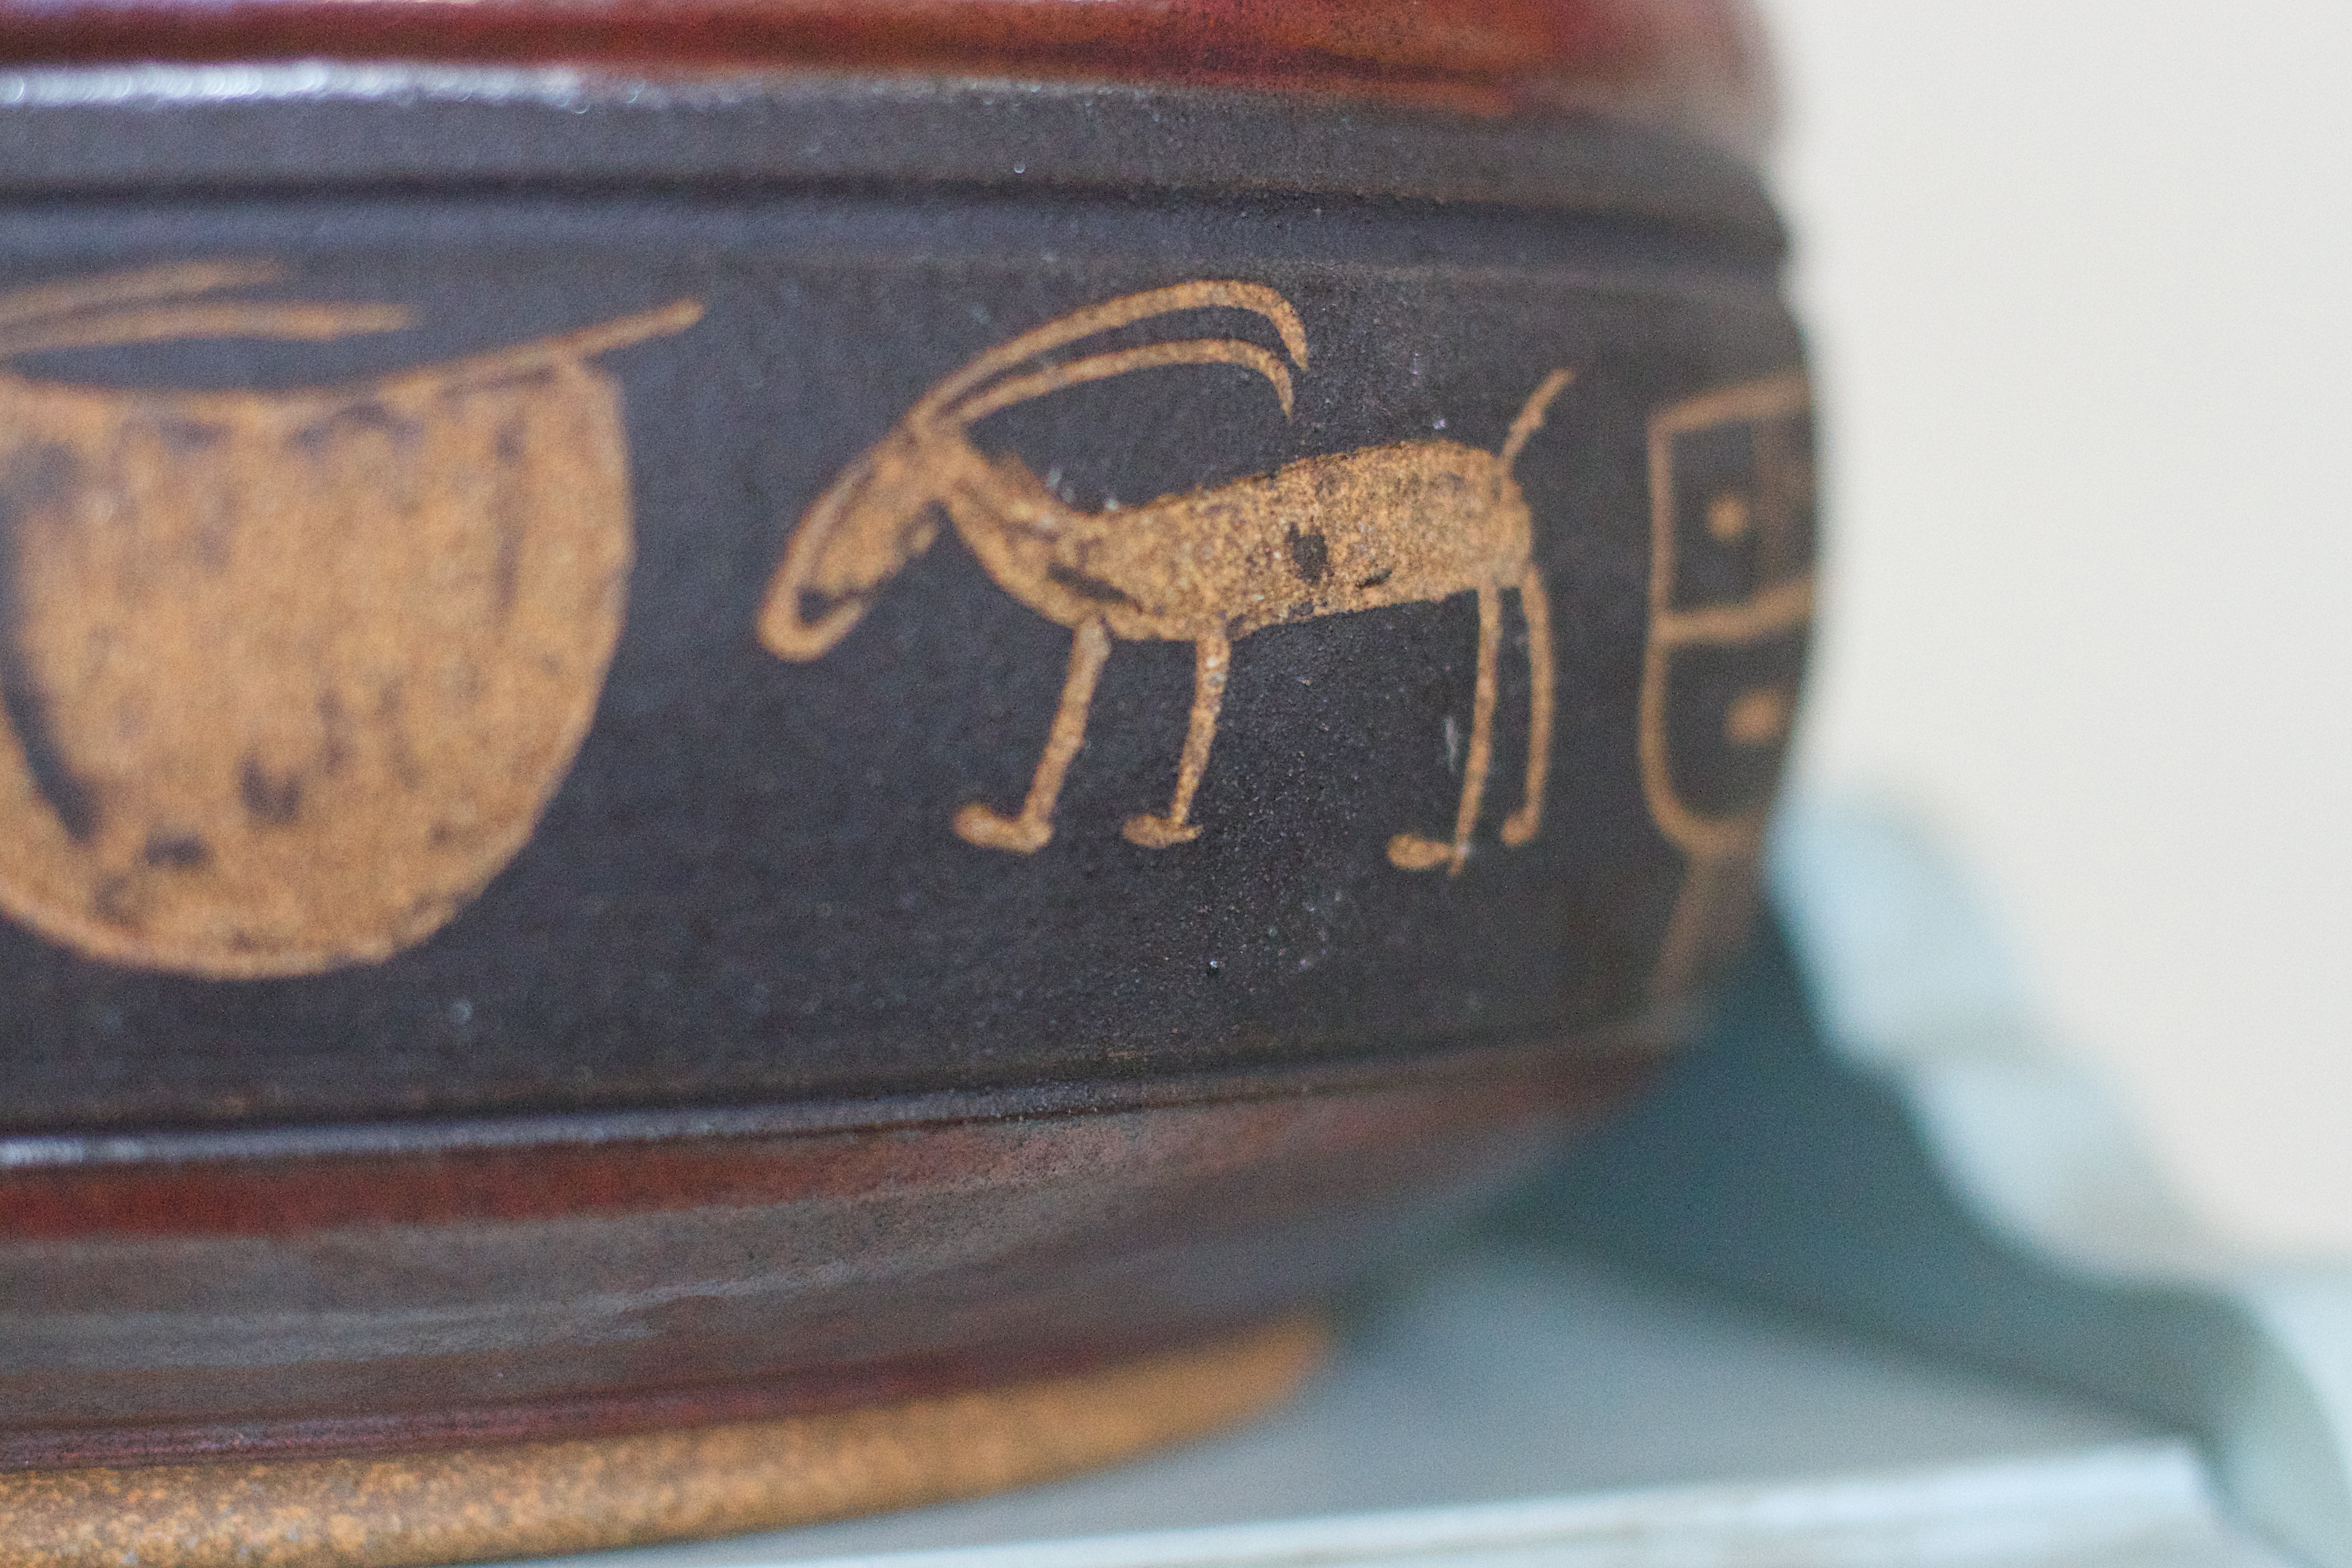
hand, blue, glasses, footwear, man made object